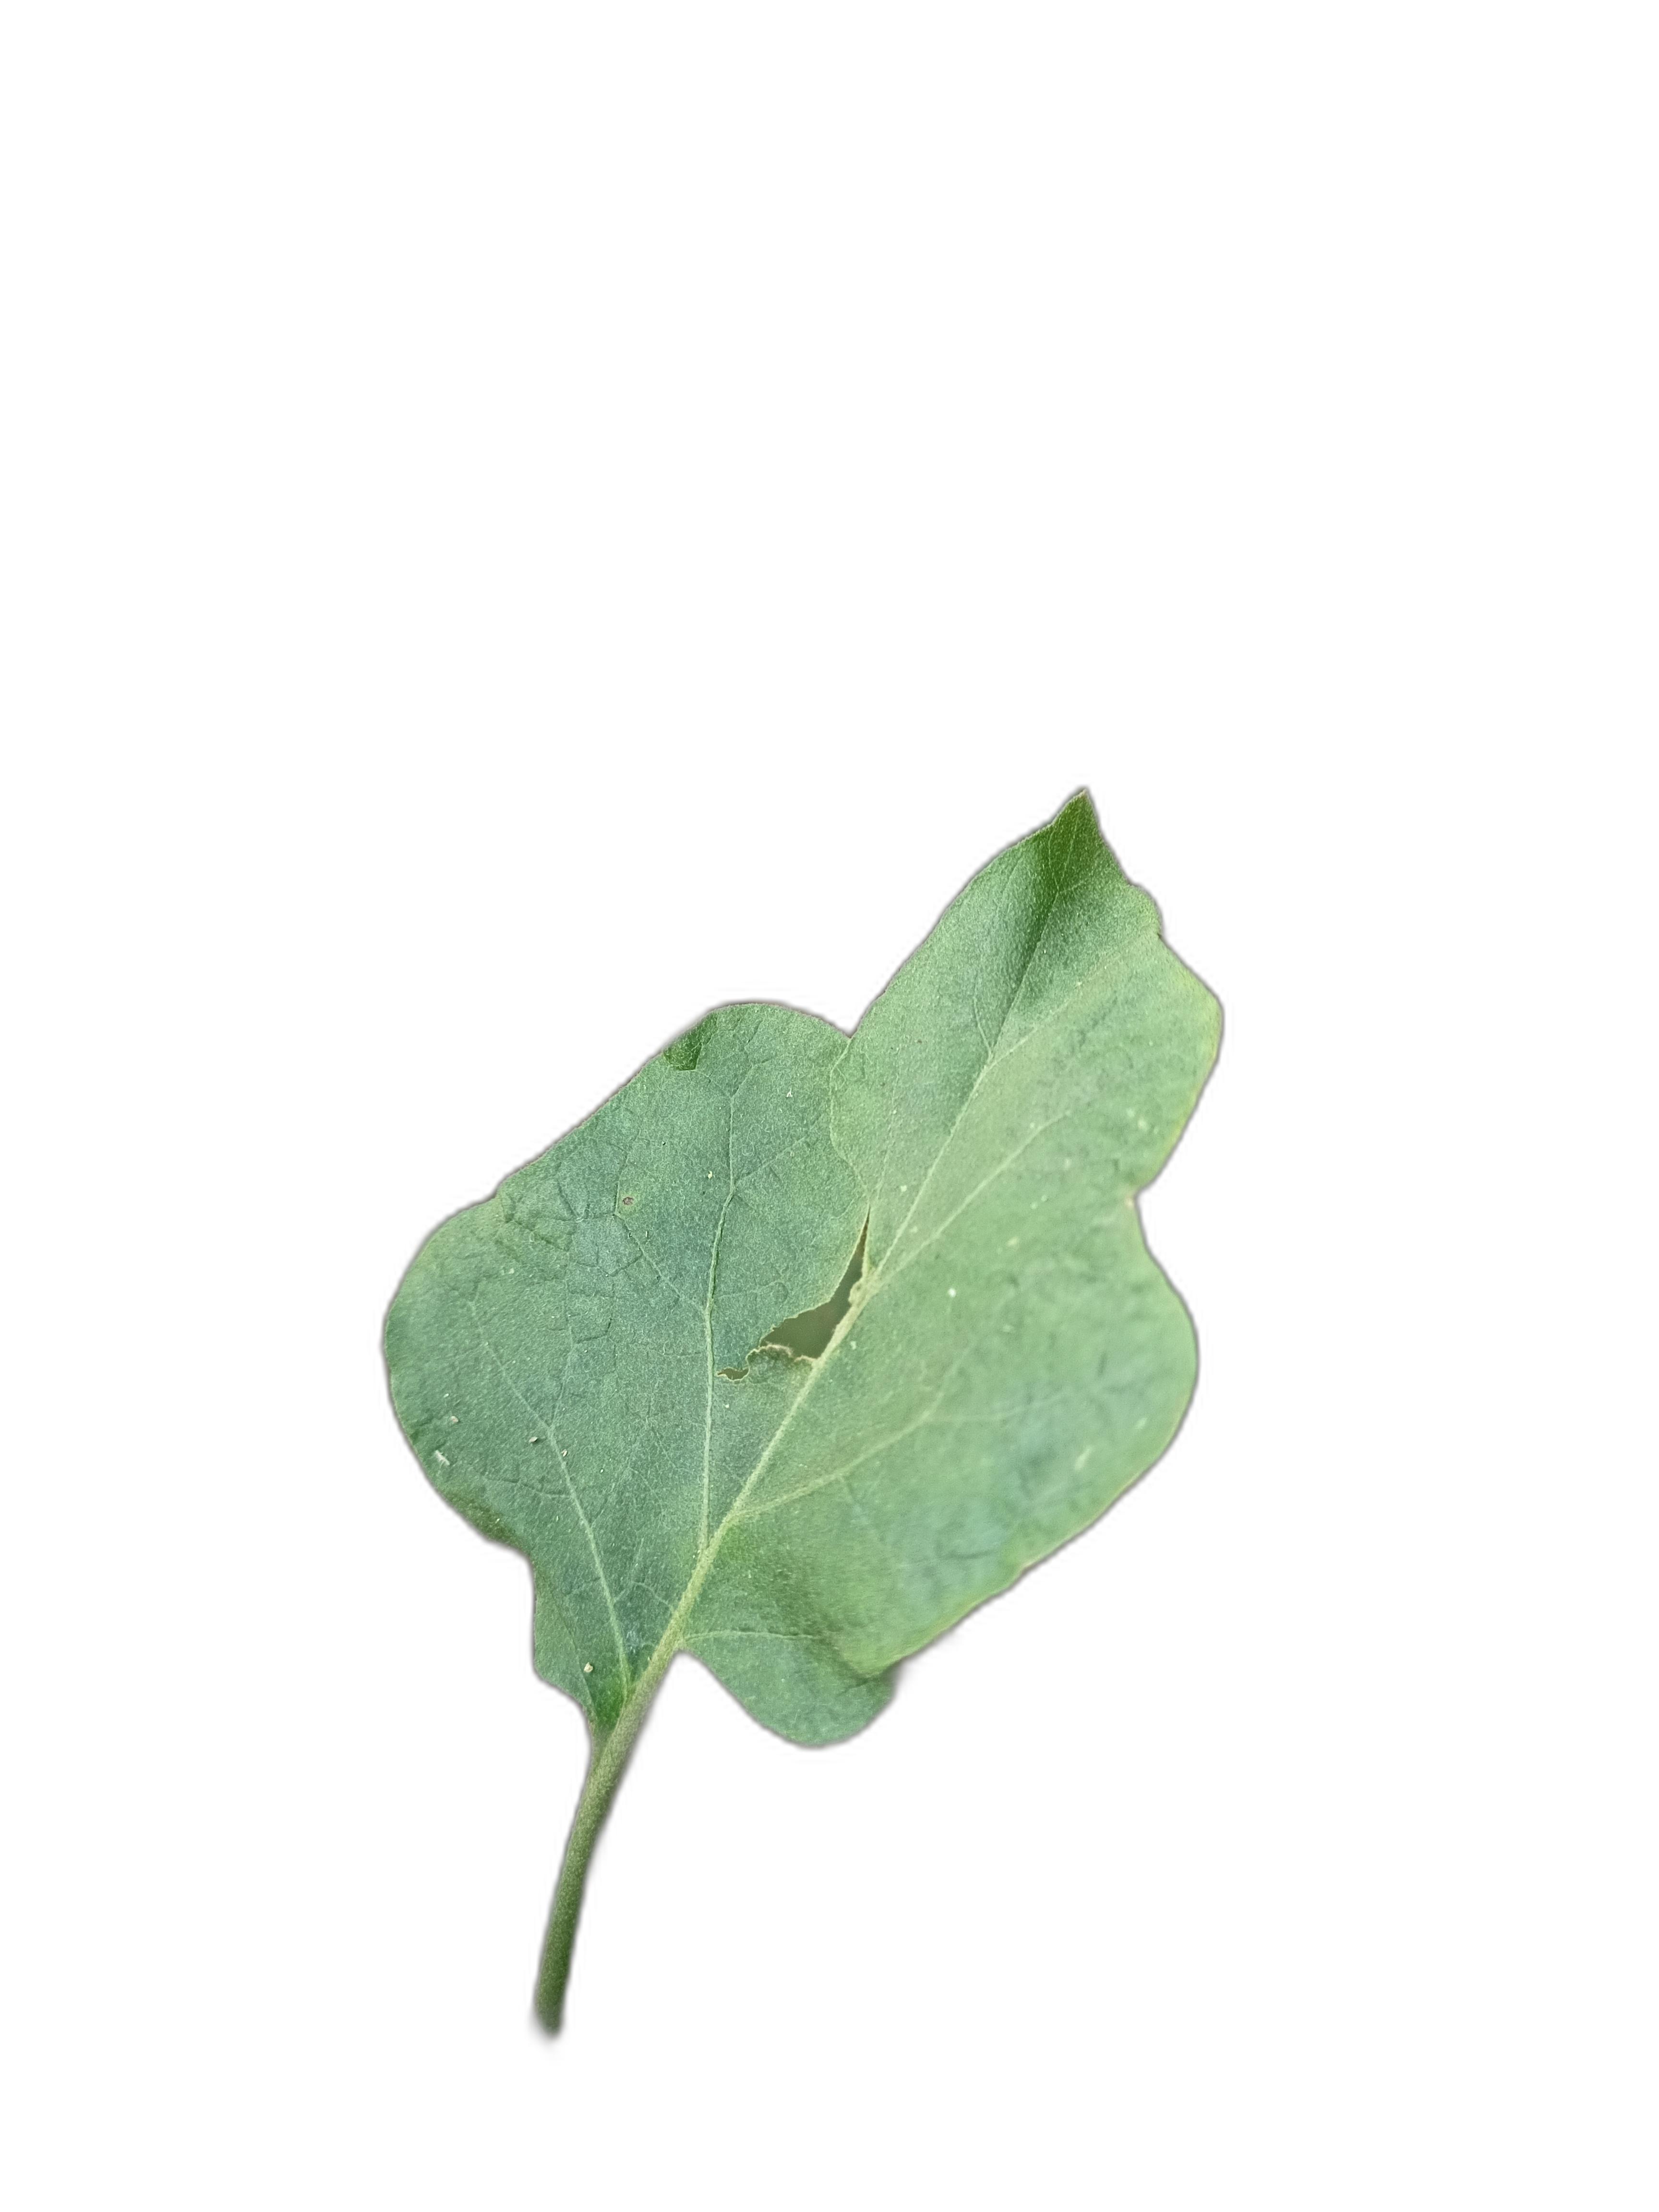
Label: Insect Pest Disease